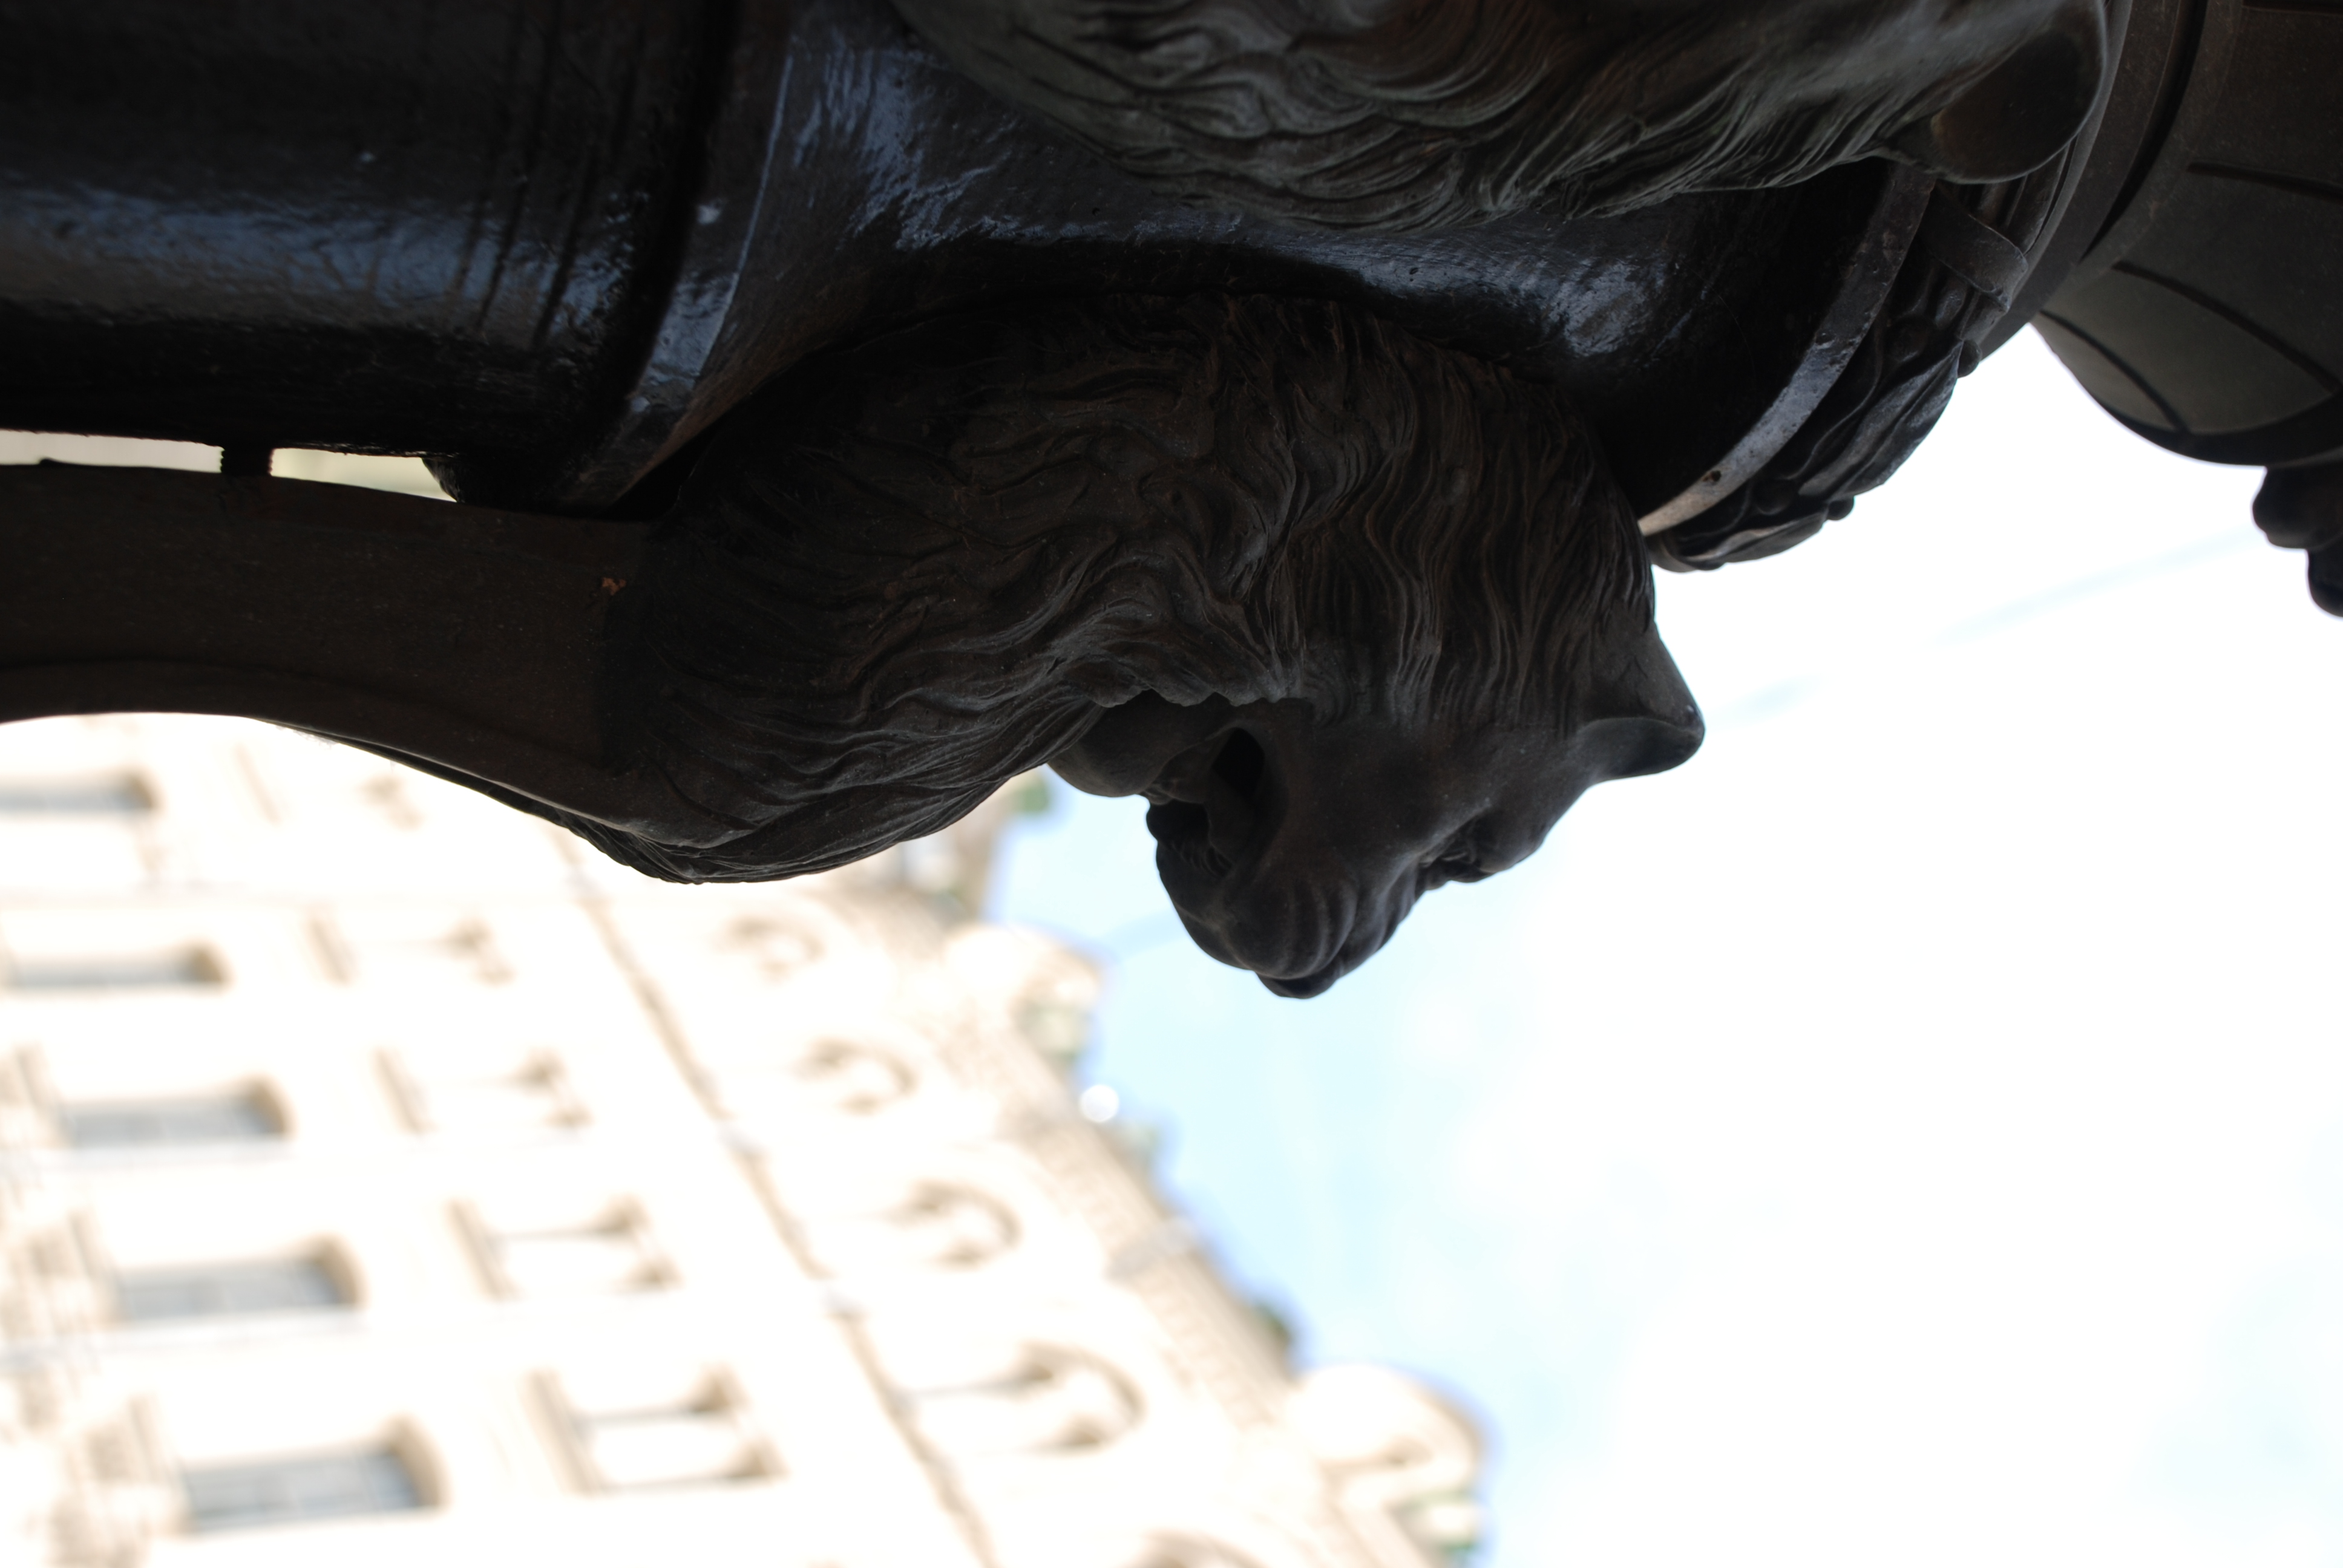
monument, travel, statue, nikon, lion, sculpture, art, moscow, d80, moskau, nikond80, moscou, moscu